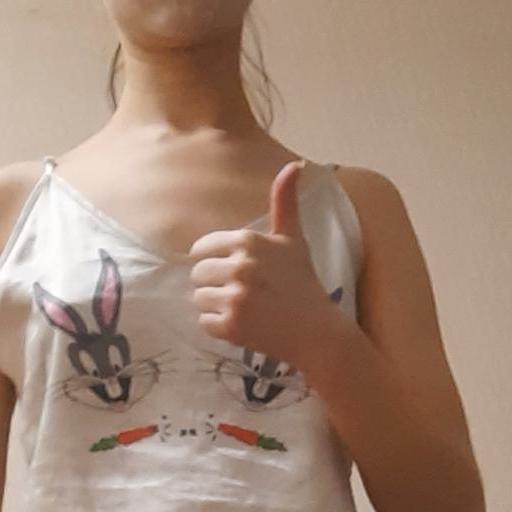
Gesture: like